Alum

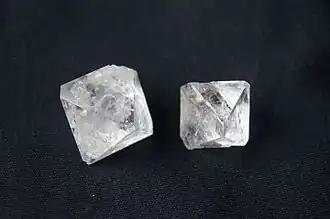
Crystal of potassium alum,

An alum is a type of chemical compound, usually a hydrated double sulfate salt of aluminium with the general formula , such that is a monovalent cation such as potassium or ammonium. By itself, "alum" often refers to potassium alum, with the formula . Other alums are named after the monovalent ion, such as sodium alum and ammonium alum.